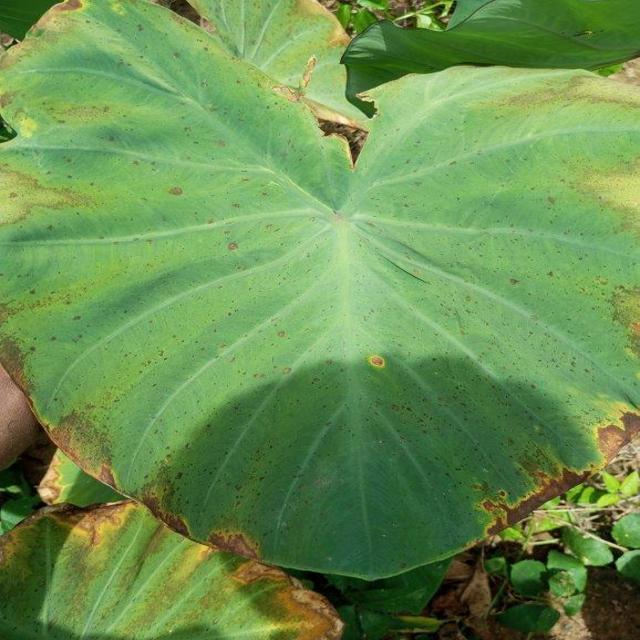
Label: Mid_Blight